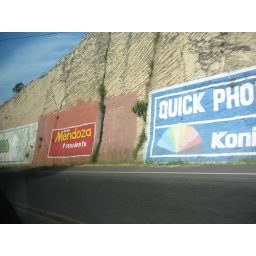
Advertising by painted signs on the rock along the highway